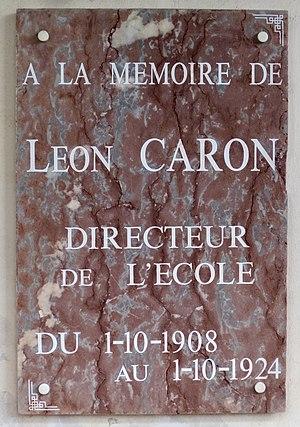
Le Touquet-Paris-Plage - Plaque à la mémoire de Léon Caron directeur de l'école des garçons, rue de Moscou.
Les notes biographiques de la Société académique du Touquet-Paris-Plage sont celles, de ses membres titulaires, éditées dans les mémoires de la Société académique de Paris-Plage puis de la Société académique du Touquet-Paris-Plage de 1909 à 1936, auxquelles ont été ajoutés les hommages et nécrologies édités de 1992 à 2017.